Gracyn Wheeler Kelleher

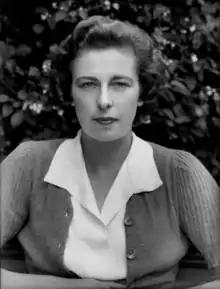
Wheeler Kelleher in 1938

Gracyn Wheeler Kelleher (July 2, 1914 – October 11, 1980) was an American tennis player. She was active on ILTF World Circuit from 1930 to 1961 where she contested 85 career singles finals and won 48 titles.